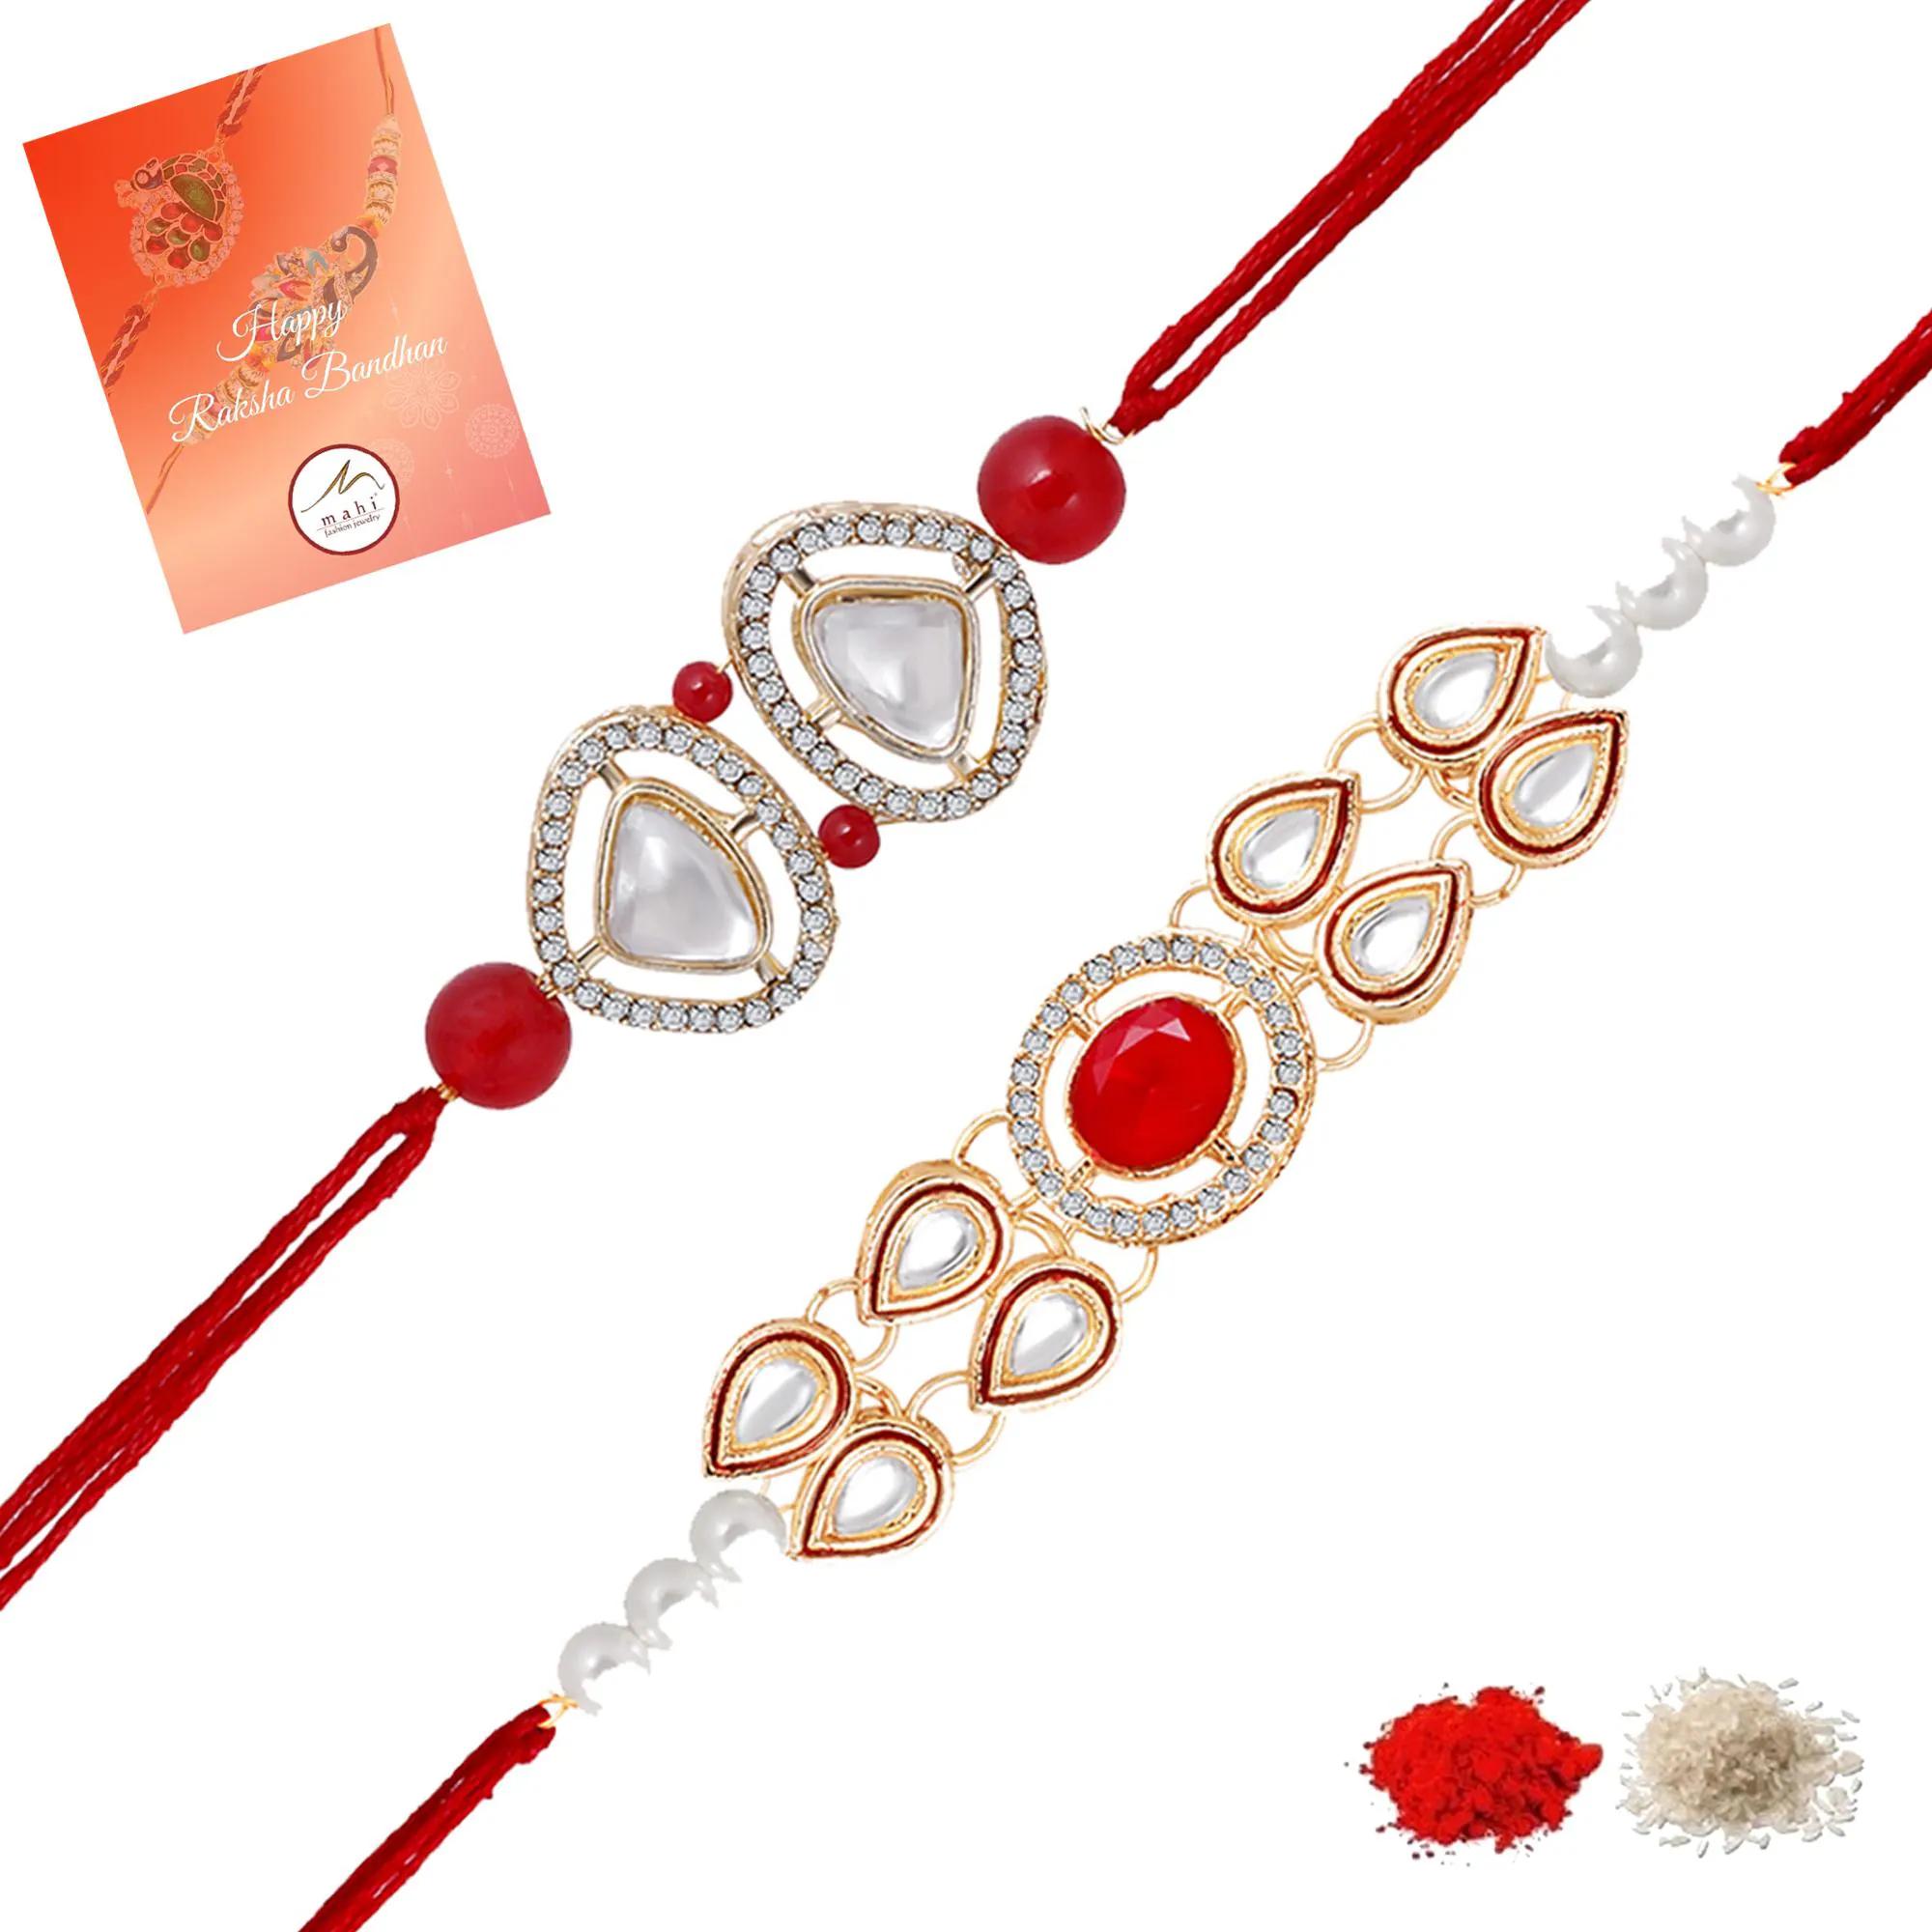
 Mahi Gold Plated Classic Kundan Studded Ethnic Thread Rakhi Set for Brother, Bhai, Bro (RCO1105730GRed)
Type: Rakhis
Brand: Mahi
Price: Rs. 369
 Celebrate Raksha Bandhan with our exquisitely crafted Kundan Rakhi, designed to strengthen the bond between siblings. This traditional Rakhi features intricate beadwork and durable thread, ensuring it stands the test of time. Handmade with care, each Rakhi is a unique and meaningful gift for your brother. Each Rakhi carries heartfelt blessings and good wishes for your brother's well-being and success. Celebrates the bond of love and protection between siblings, a cherished tradition in Indian culture.
Features: The Rakhi is adorned with vibrant colors and attractive embellishments that add a touch of elegance to the celebration.,Content in Box : 2 Rakhis ; Cultural Significance: This beautiful Rakhi will acknowledge your love for Your Brother with the promise that your bond with him will grow stronger as time goes on.,Vibrant Colors: Adding bright and playful colors to the celebration will make it stand out and make it more enjoyable. This Rakhi Combo comes with a Small Rakhi Greeting Card along with a few grams of Roli & Chawal,Celebrate the bond of love and protection with our exquisite Rakhis. Share the joy of Raksha Bandhan Festival with this beautiful Rakhi, a token of love, protection and blessings.,Adjustable Size and Easy to tie: Designed to fit wrists of all sizes. It is simple and easy to tie the Rakhi securely and effortlessly.
Included: 2 Rakhis